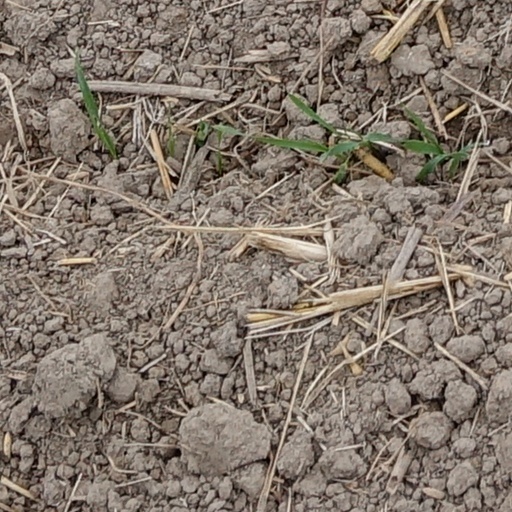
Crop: wheat